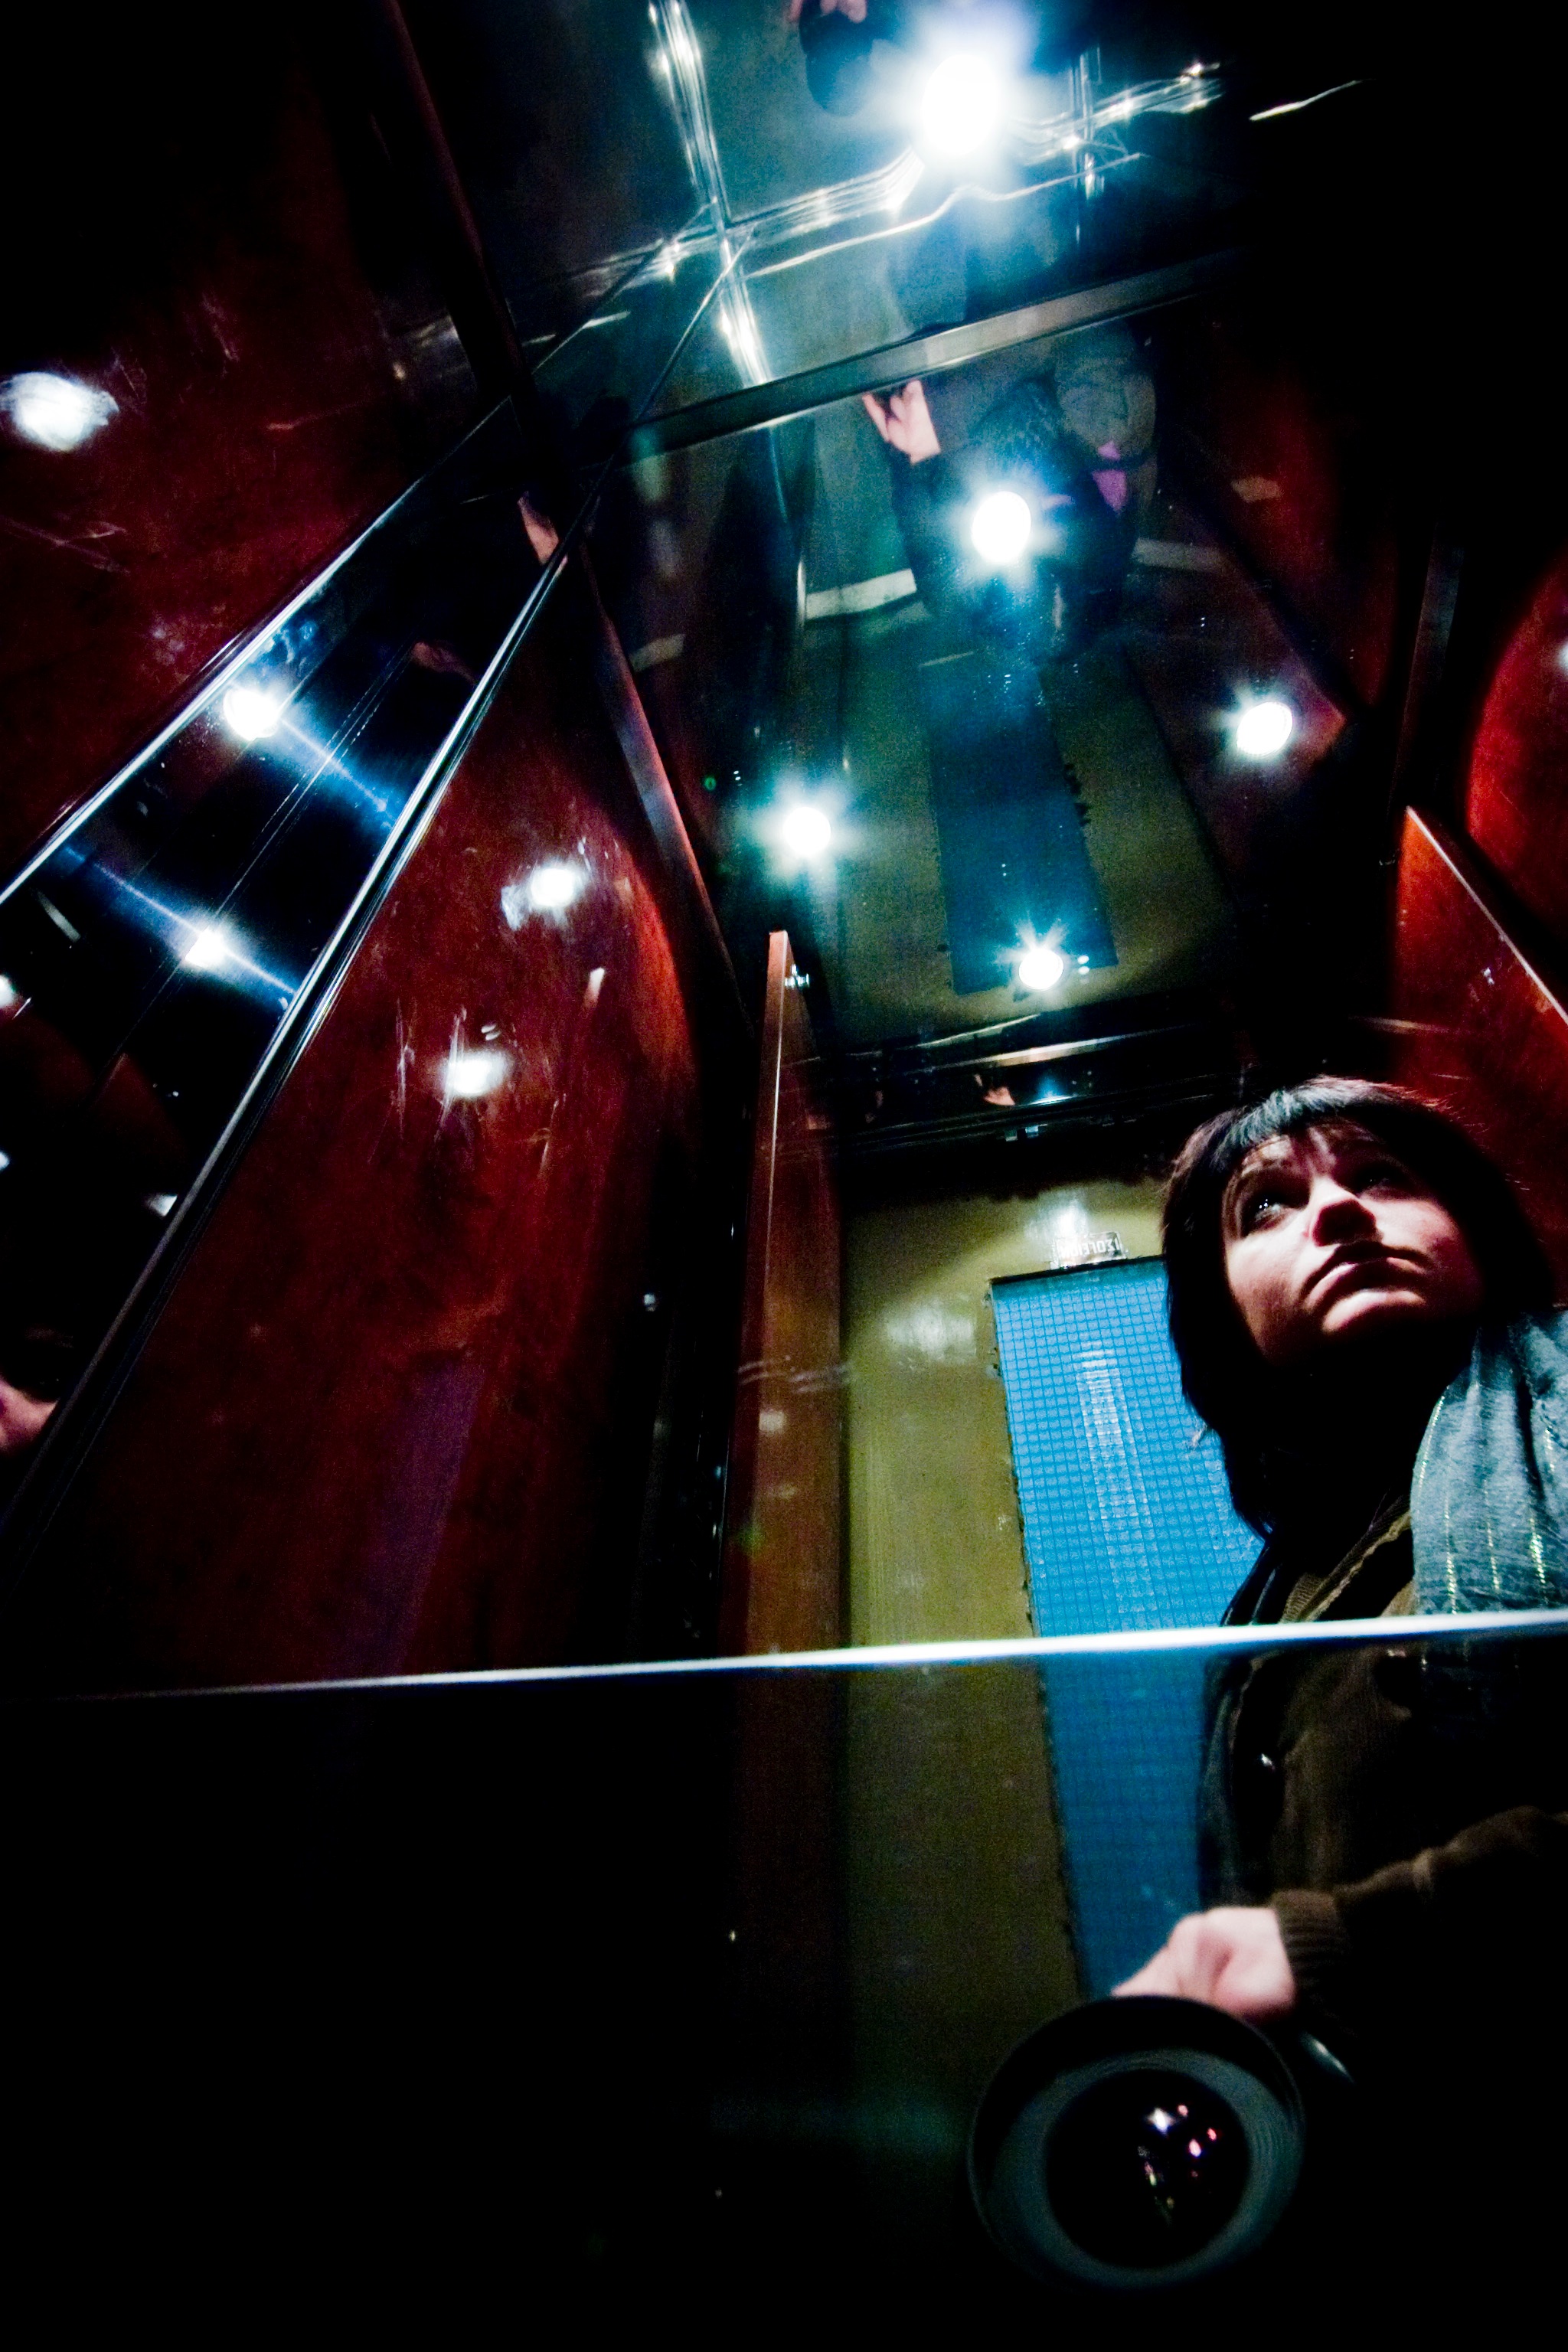
light, night, red, vehicle, color, darkness, screenshot, nightclub